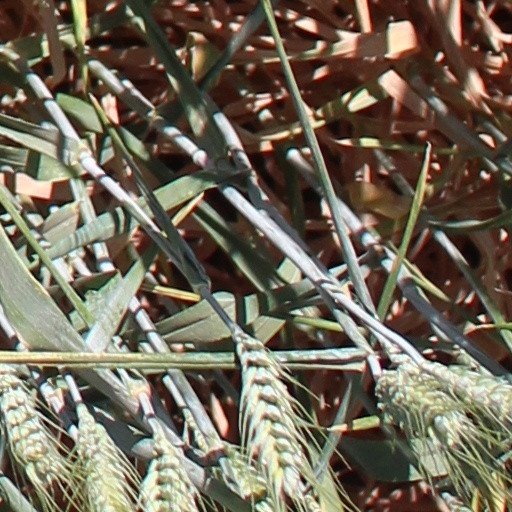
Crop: wheat